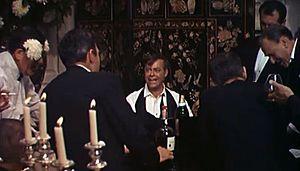
Max Showalter est un acteur, chanteur, compositeur et pianiste américain, né Max Gordon Showalter le 2 juin 1917 à Caldwell et mort le 30 juillet 2000 à Middletown.